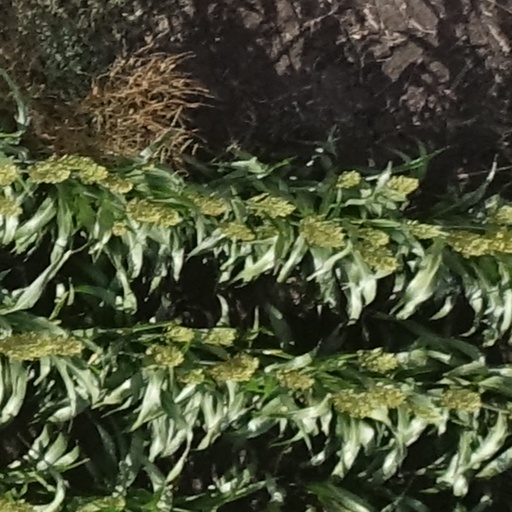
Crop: sorghum